General Dynamics F-111 Aardvark

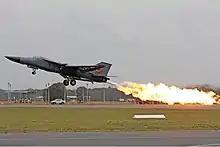
A Royal Australian Air Force F-111C performing a dump-and-burn, a procedure where fuel is intentionally ignited using the aircraft's afterburner

The F-111C is the export version for Australia, combining the F-111A with longer F-111B wings and strengthened FB-111A landing gear. Australia ordered 24 F-111s, and following delays, the Royal Australian Air Force accepted the aircraft in 1973. Four were converted to the RF-111C reconnaissance variant in 1979–80. Australia also purchased four ex-USAF F-111As and converted them into F-111Cs.